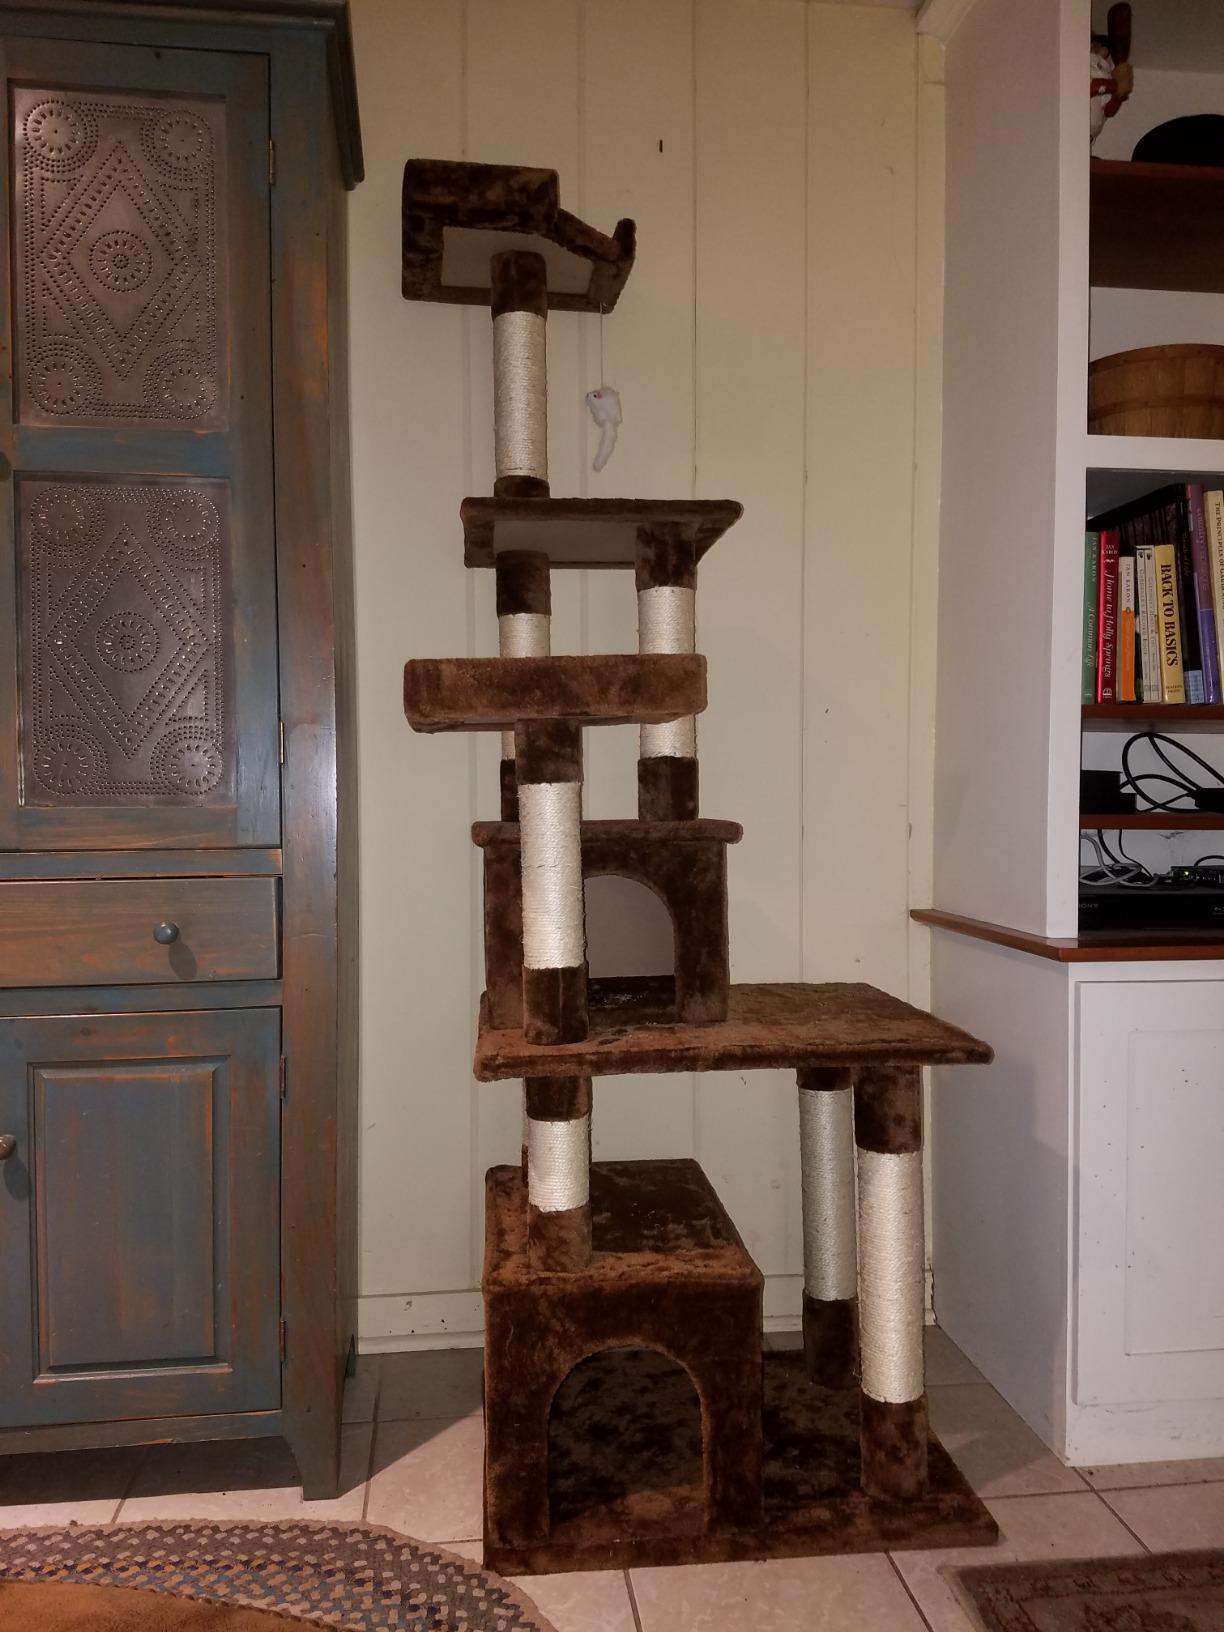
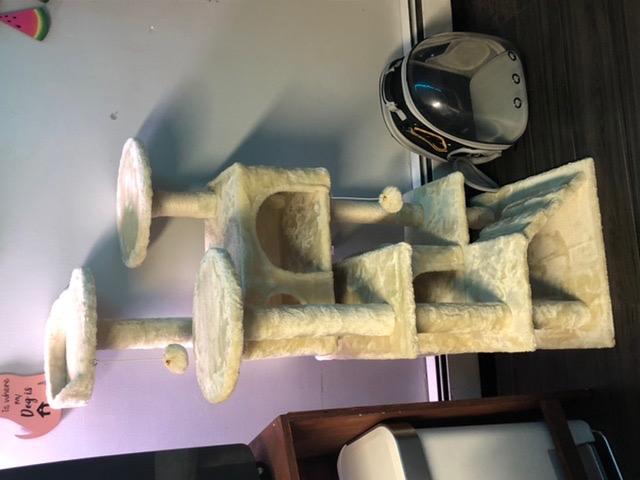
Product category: items_cat tree
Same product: no